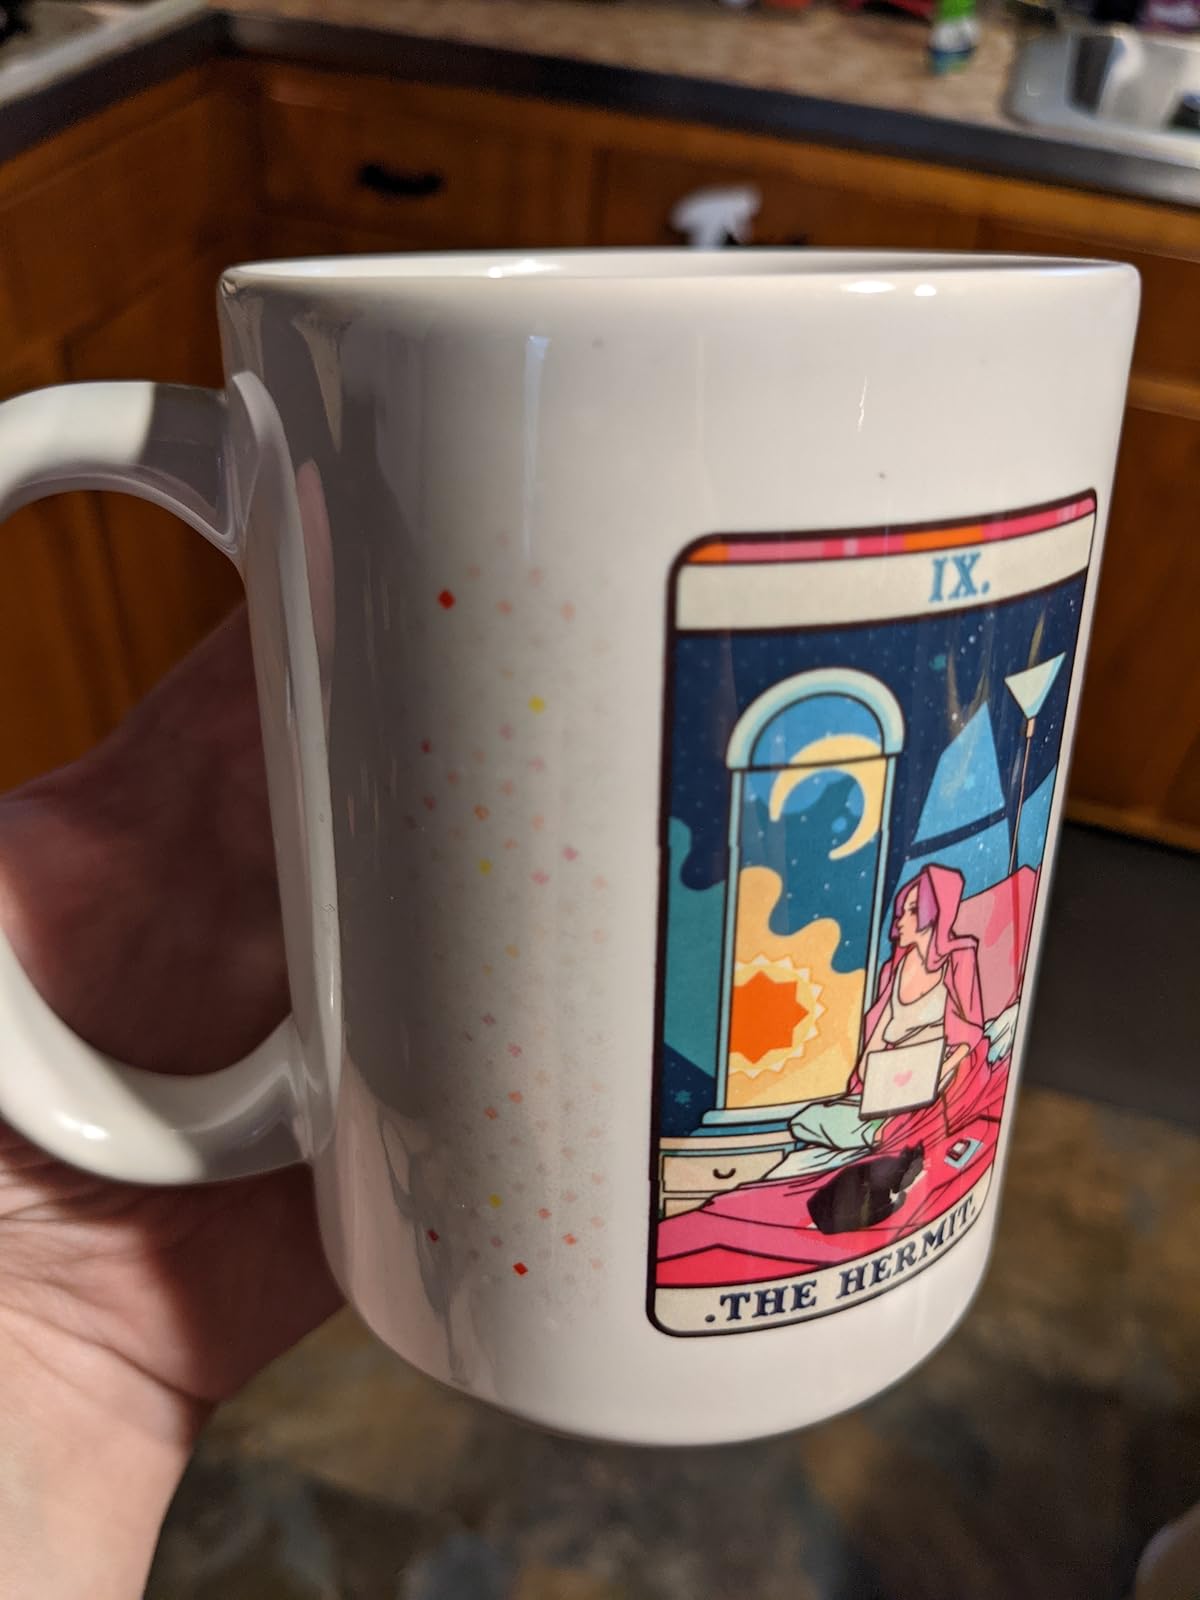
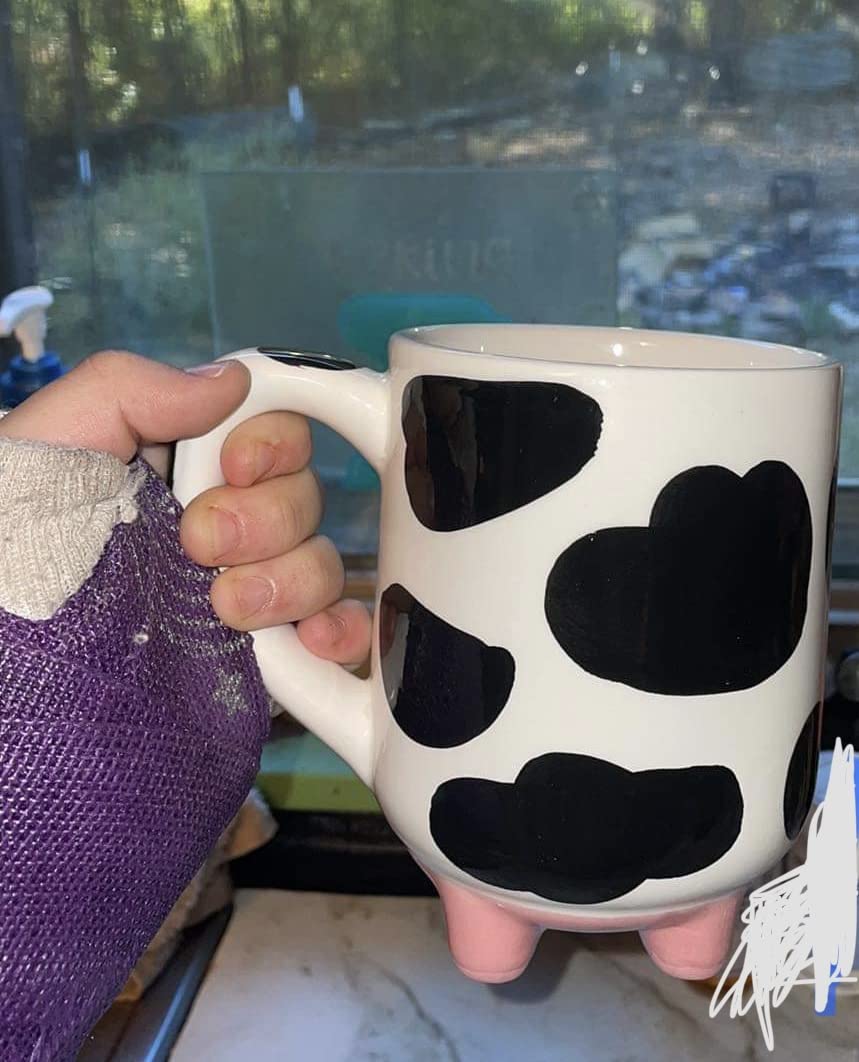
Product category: items_mug
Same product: no